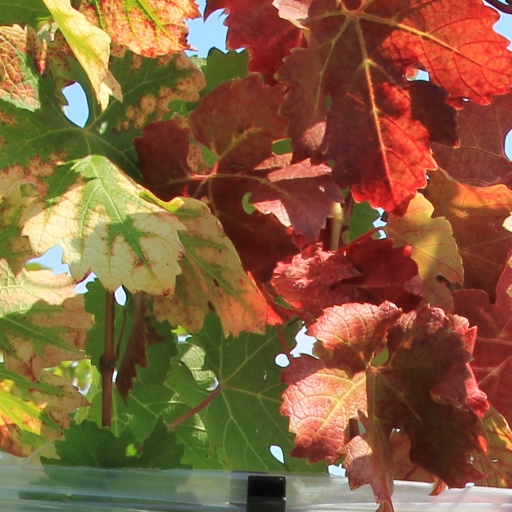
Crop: grape